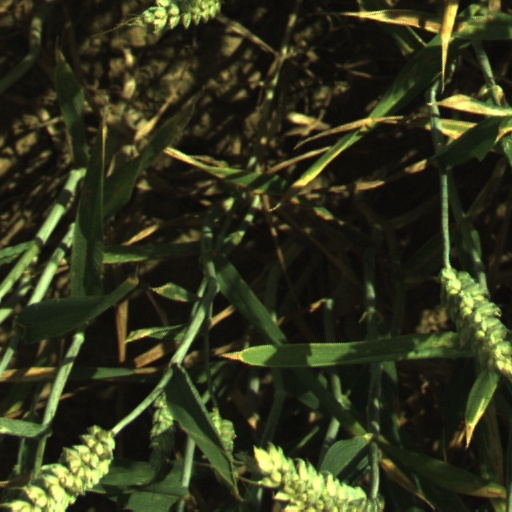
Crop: wheat